Answer in natural language. Considering the relative positions, is brown top white leg dining table above or below TennisRacket? Choose between the following options: above or below
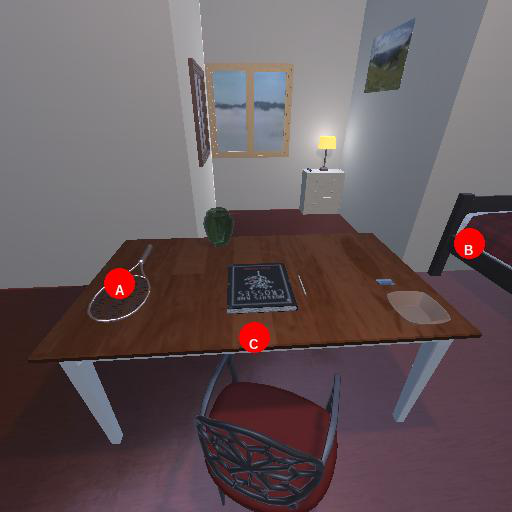
<answer>above</answer>